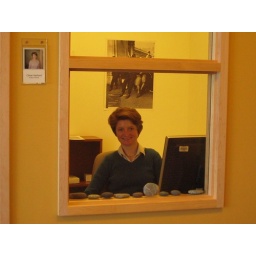
Chloe in her office at zillow. Note the rock collection on the window shelf.